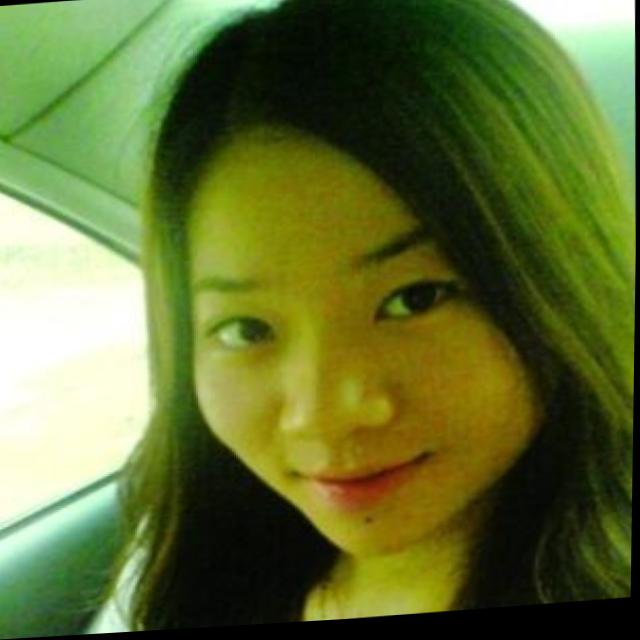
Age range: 13-20